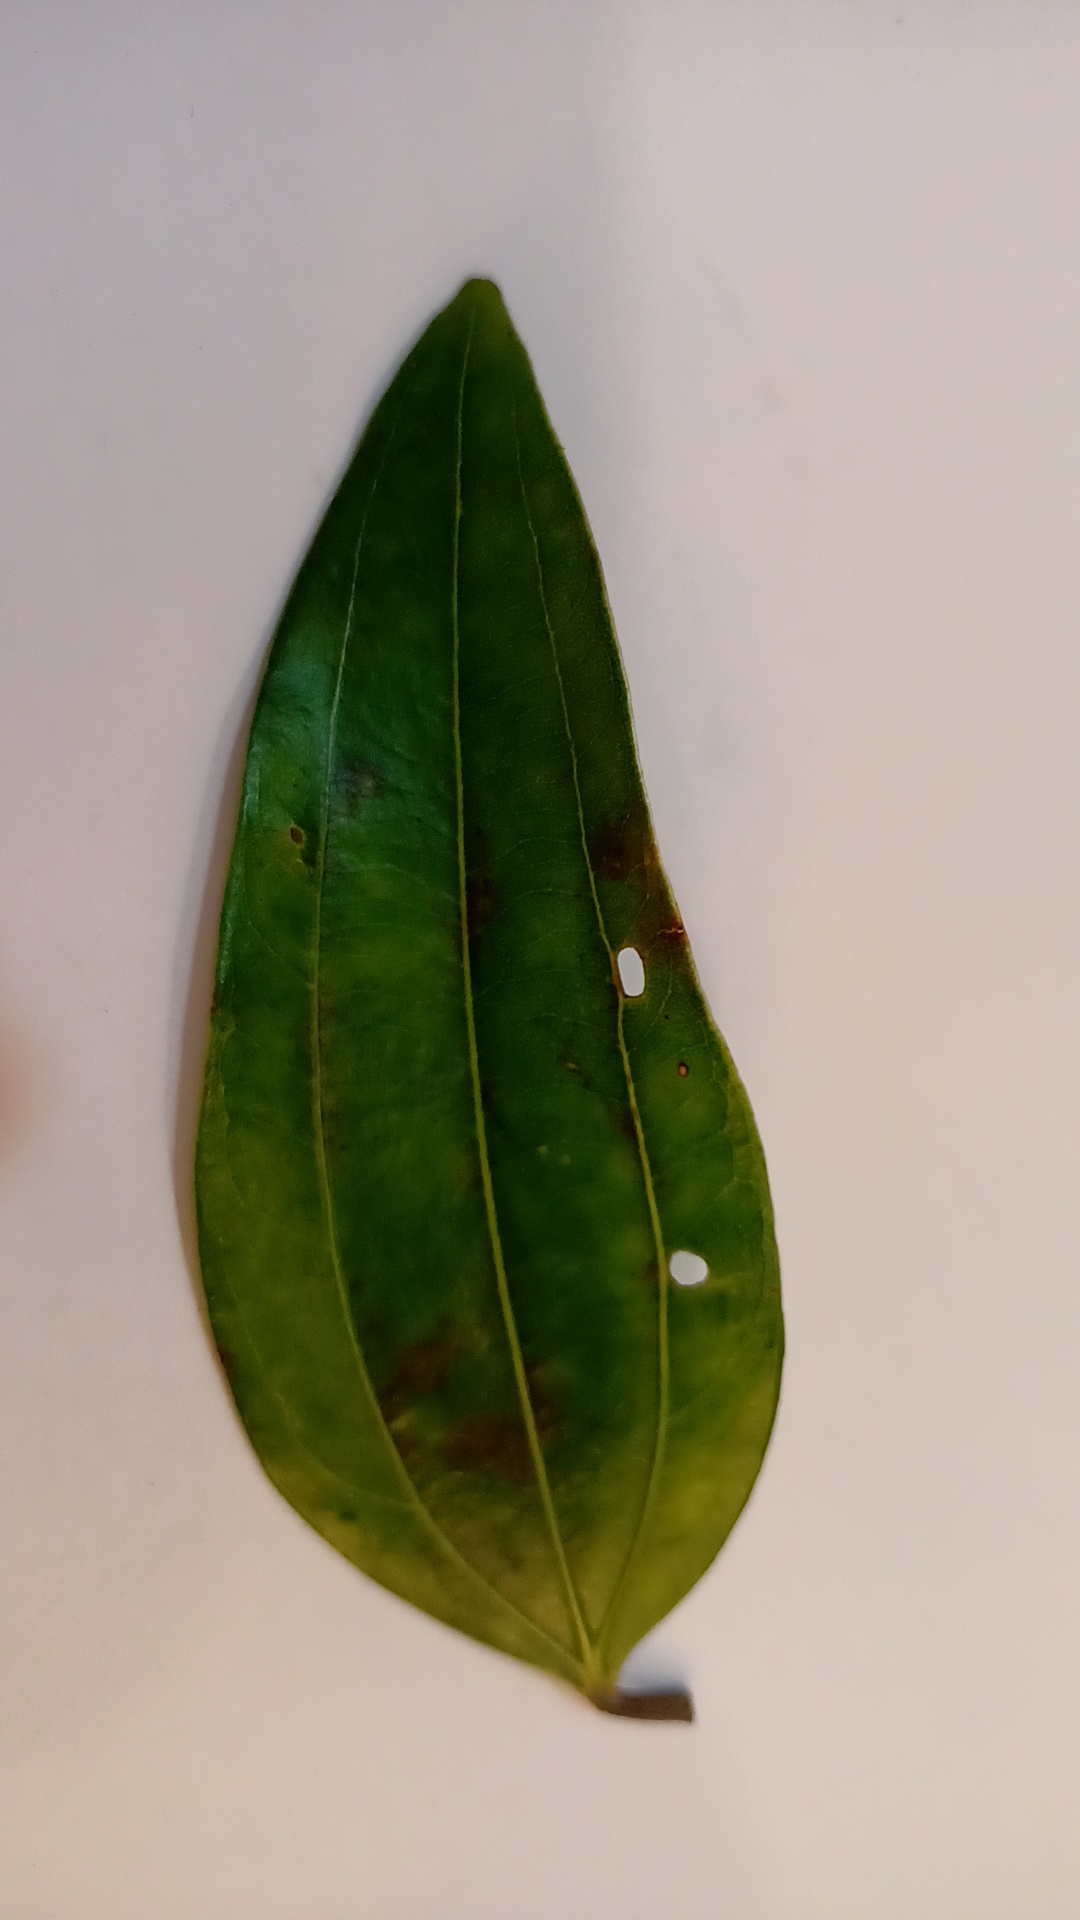
Label: Disease